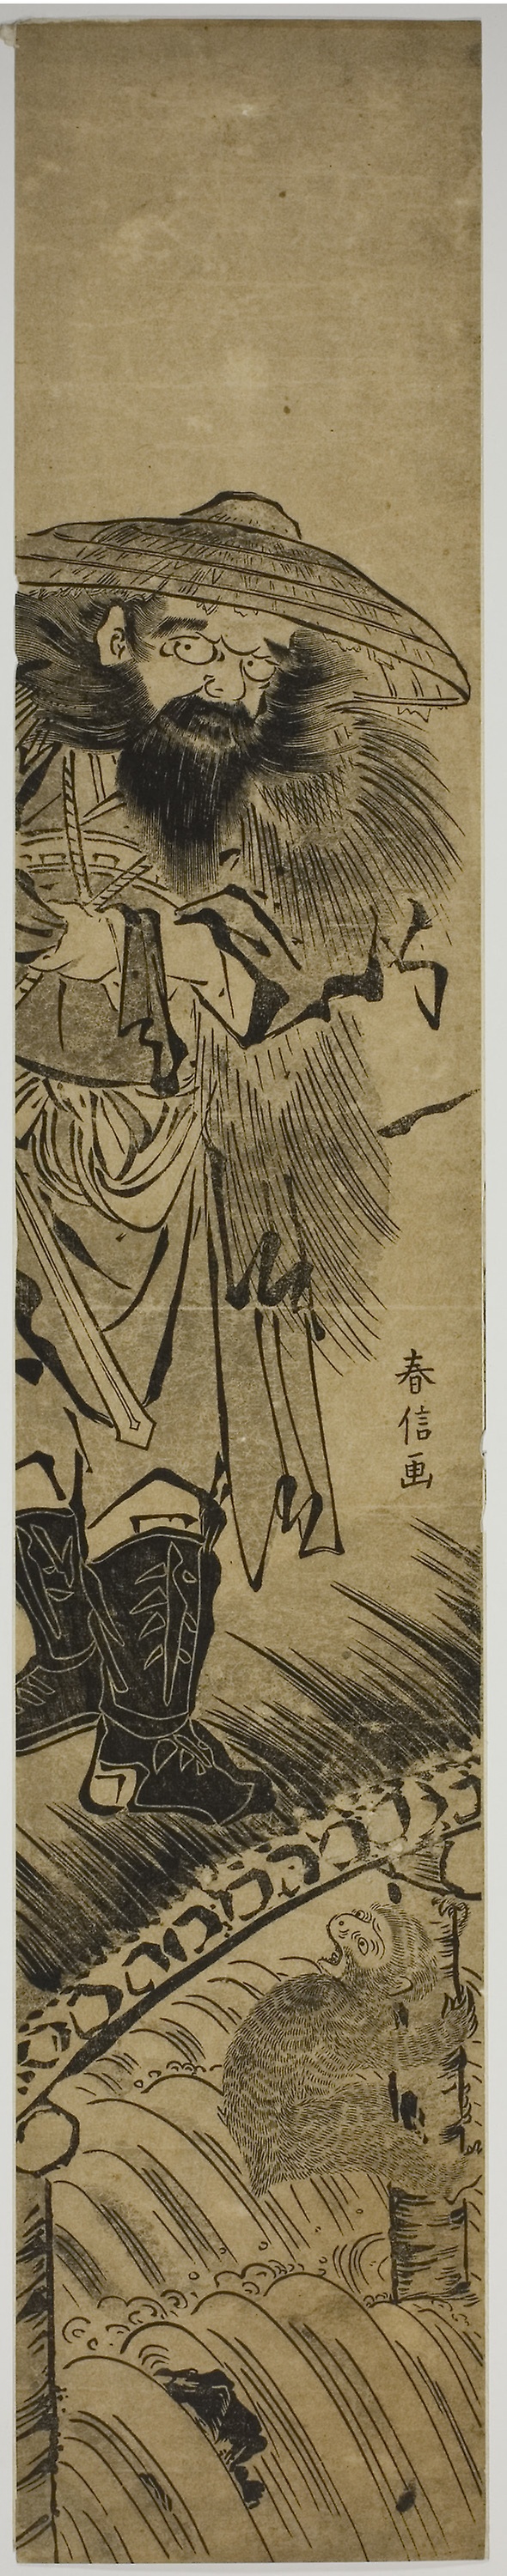
drawing, art, illustration, tree, sketch, plant, fictional character